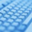
Label: keyboard